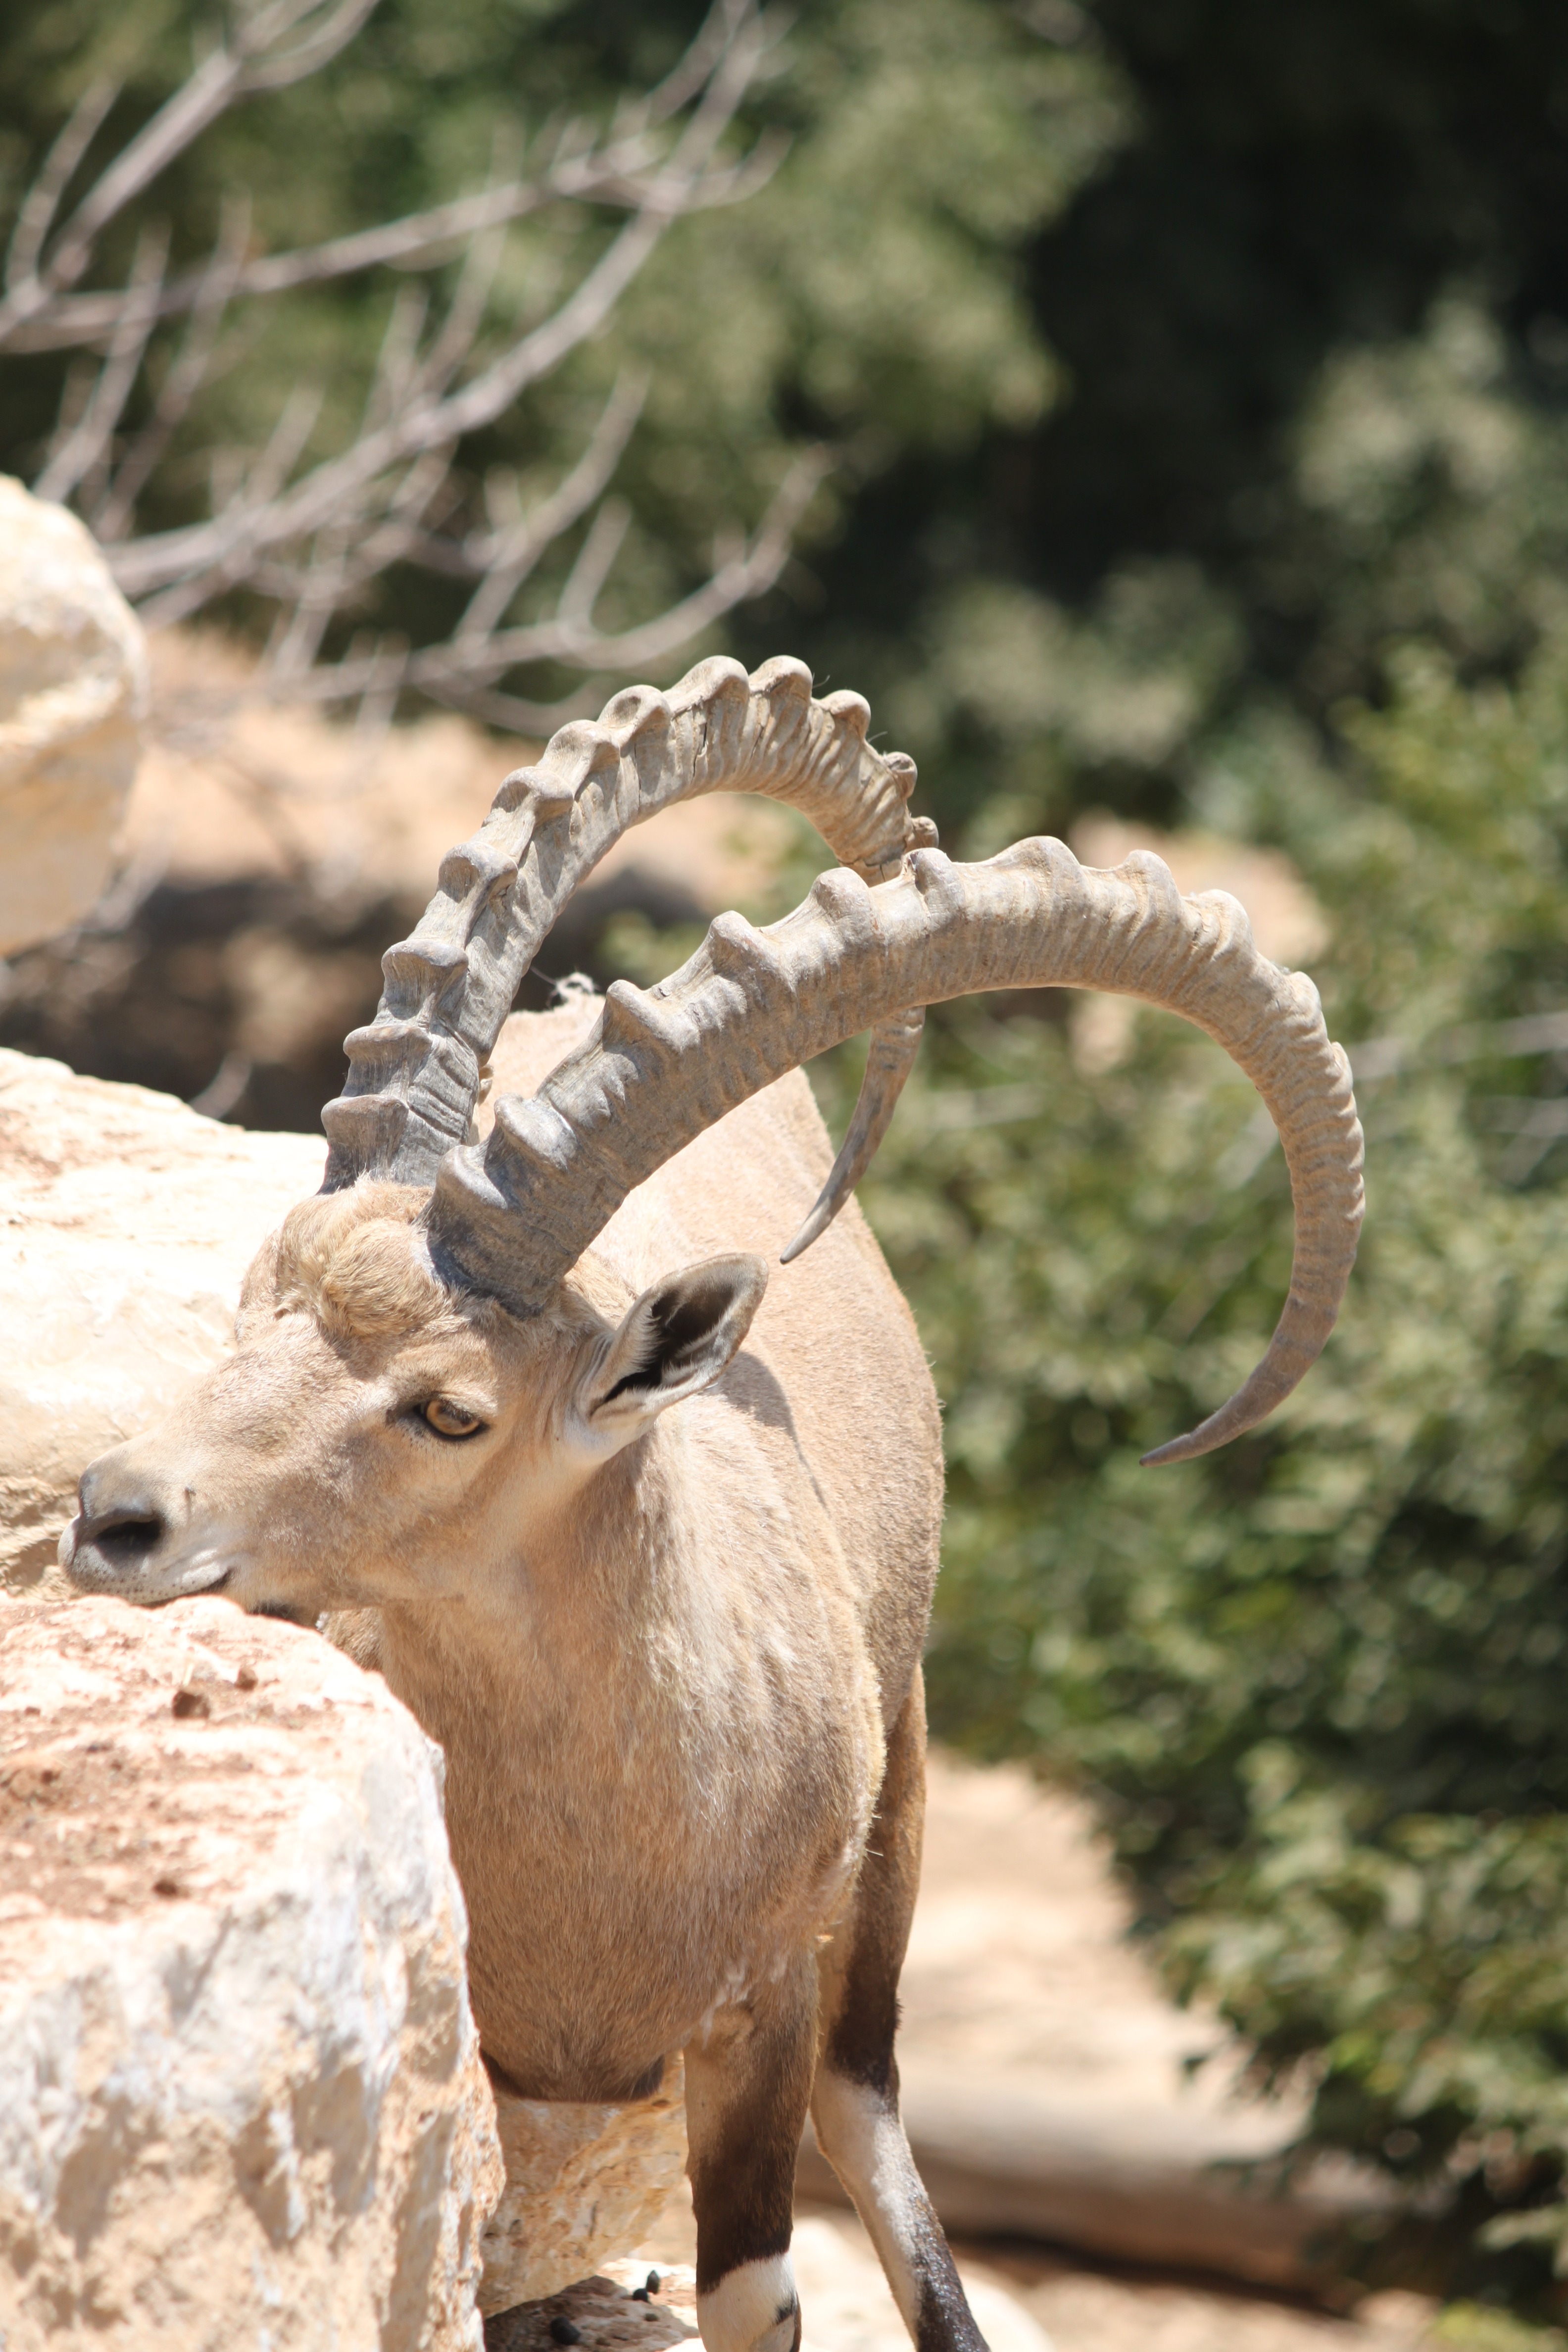
nature, mountain, animal, wildlife, wild, goat, zoo, horn, biology, africa, mammal, fauna, wild life, goats, snout, horns, safari, ibex, barbary sheep, cow goat family, goat antelope, terrestrial animal